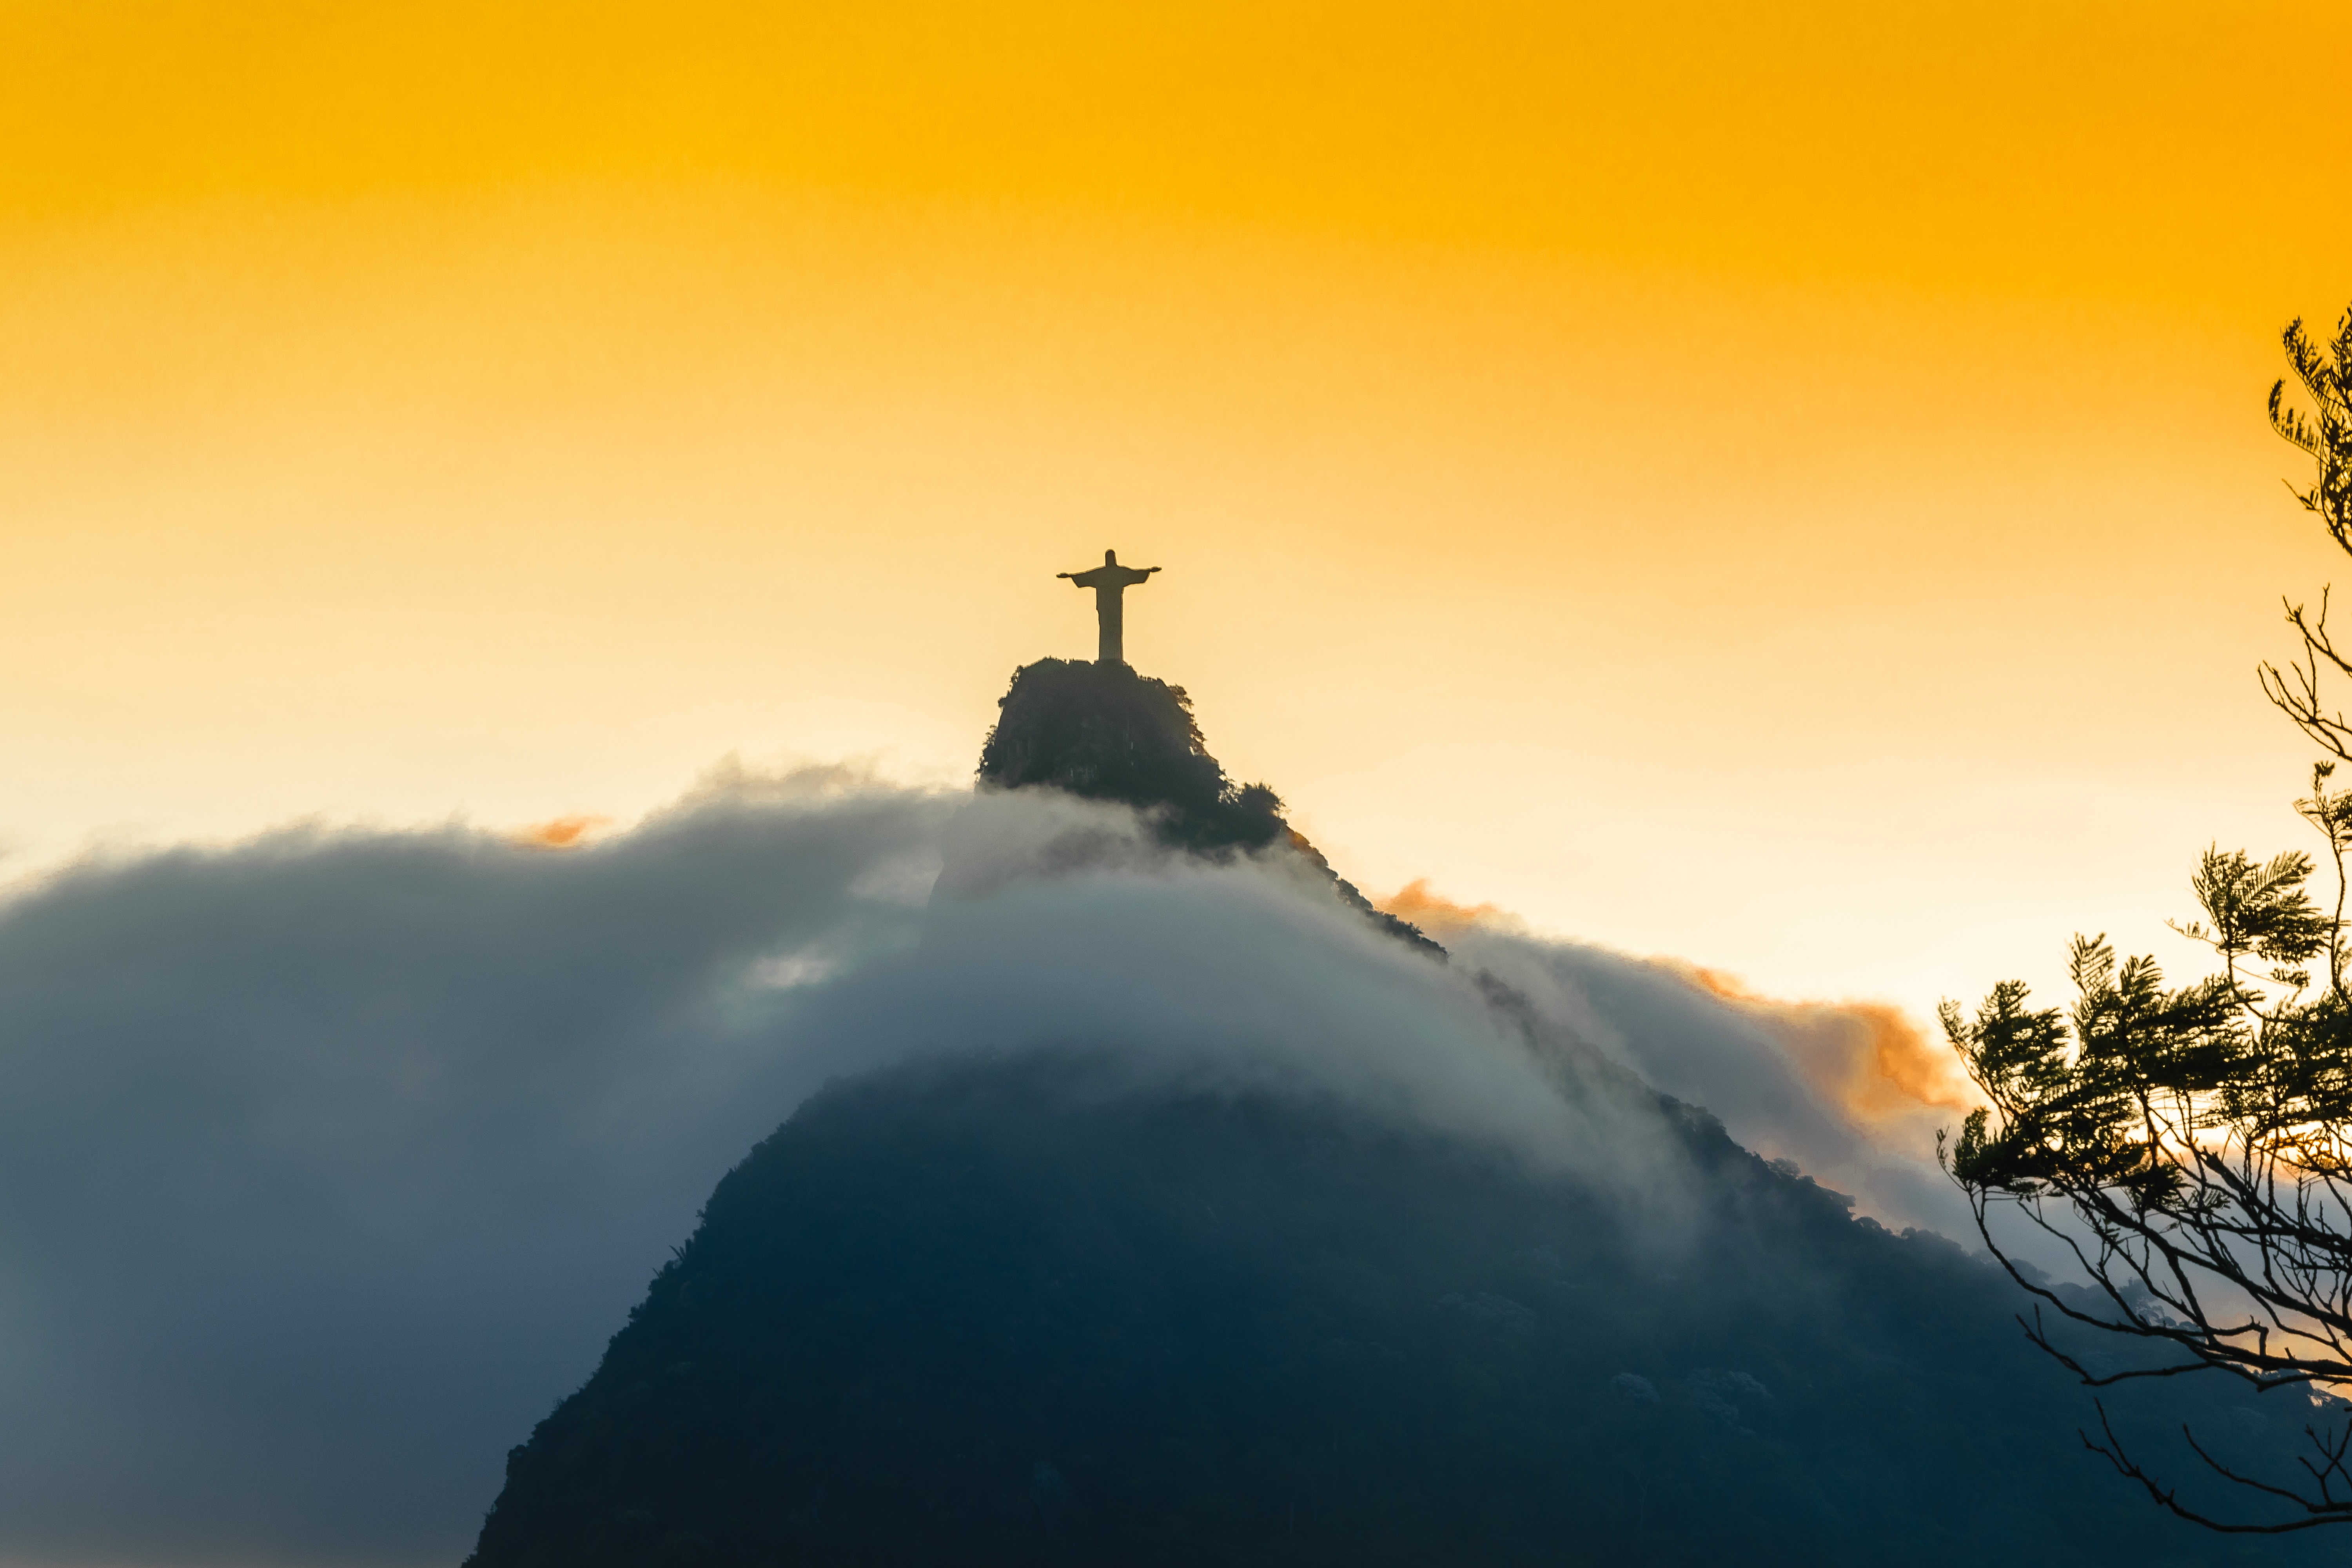
mountain, cloud, sun, sunrise, sunset, mist, sunlight, morning, hill, dawn, dusk, evening, tower, weather, rio de janeiro, rio, south america, brazil, corcovado, christ statue, atmospheric phenomenon